SL79

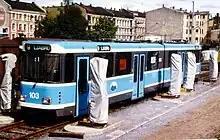
No. 103 upon delivery in 1982

In 1960, the Oslo City Council decided to gradually close the tramway. New trams had been delivered in 1958, and it was decided that lines would only be closed as trams were naturally retired. At the time Oslo Sporveier had 421 vehicles. By 1974, the company had 163 vehicles, of which 100 were powered trams, 43 were trailers and 20 were working trailers. Following the energy crisis in the 1970s, the political climate changed, and in 1977 the city council decided to not close the tramway anyway. Between 1978 and 1981, ten tram vehicles were bought from the Gothenburg Tramway.